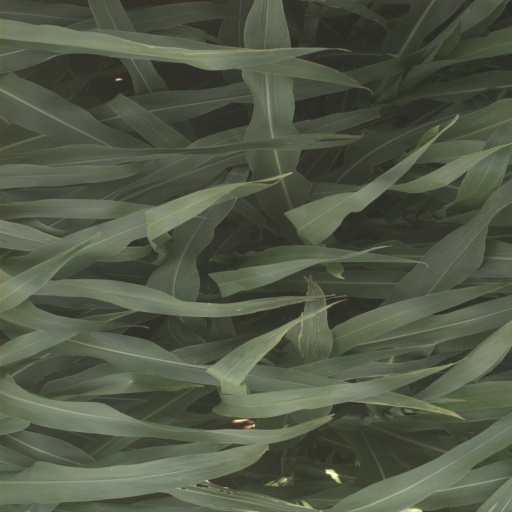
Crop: sorghum